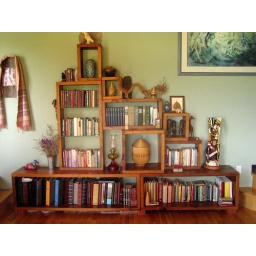
Crazy book shelf with asian and native things from all around the world